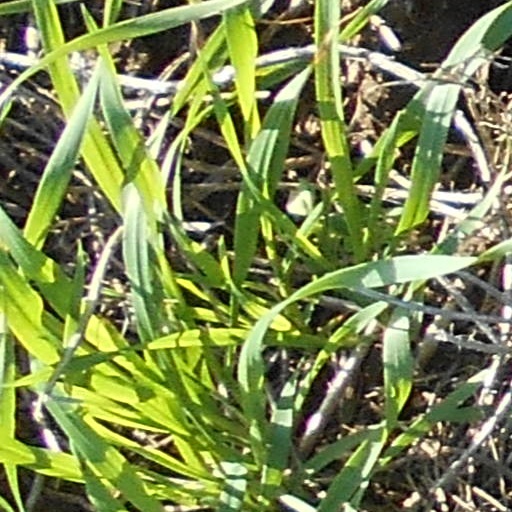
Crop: wheat